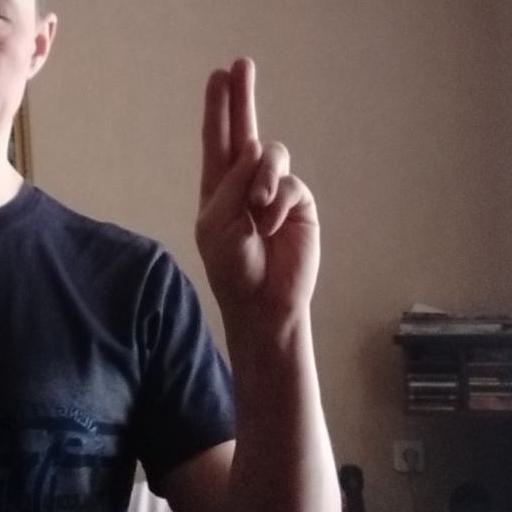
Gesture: two_up